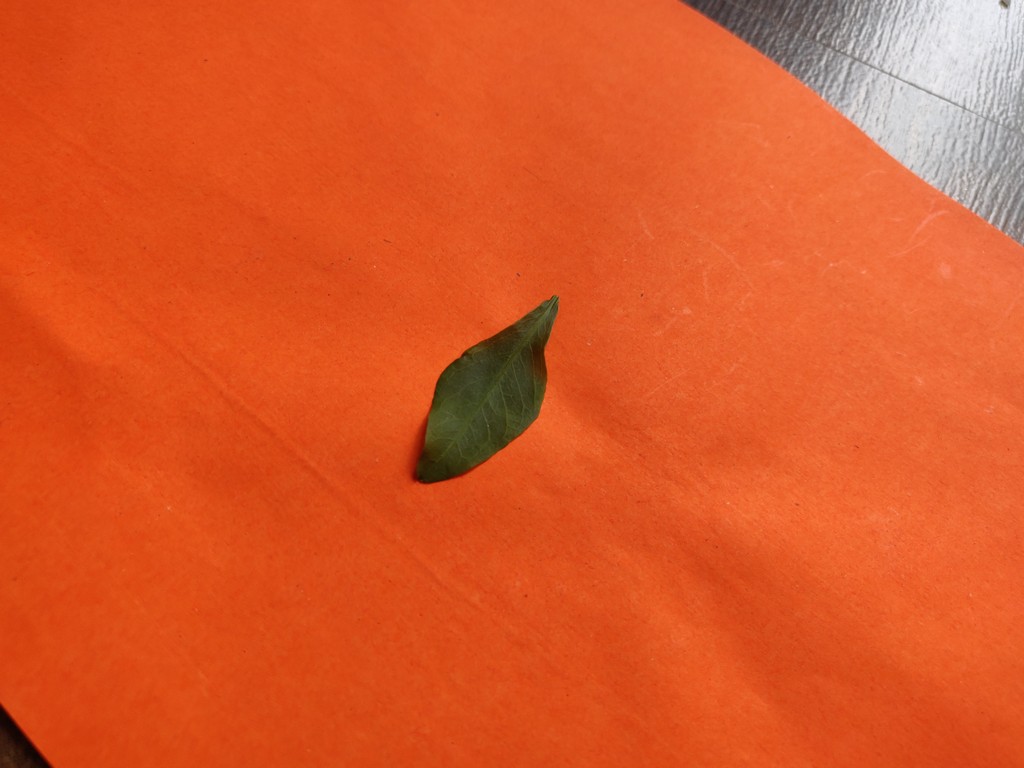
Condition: Healthy
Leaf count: single
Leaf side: front